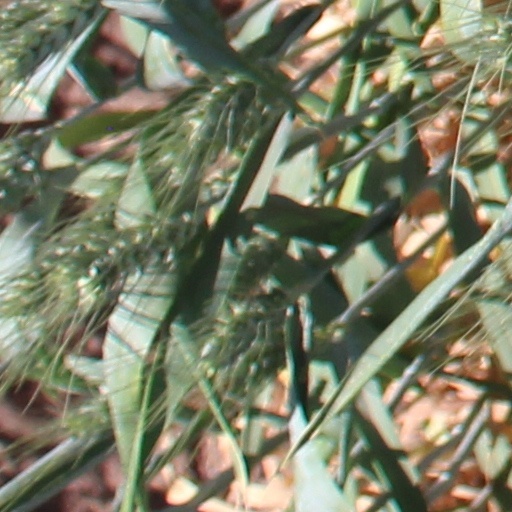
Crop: wheat